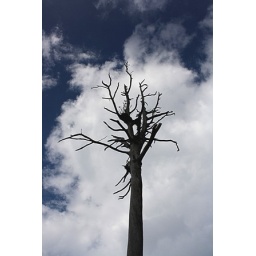
drought tree covered by sky and clouds